Fanta Zara Kamaté

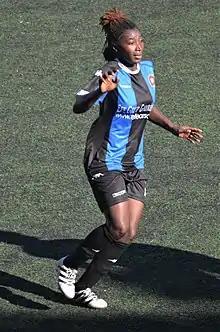
Fanta Zara Kamate for Fatih Vatan Spor (October 2018)

Fanta Zara Kamaté (25 October 1995) is an Ivorian women's football forward. She played in the Turkish Women's First League for Fatih Vatan Spor with jersey number 25.